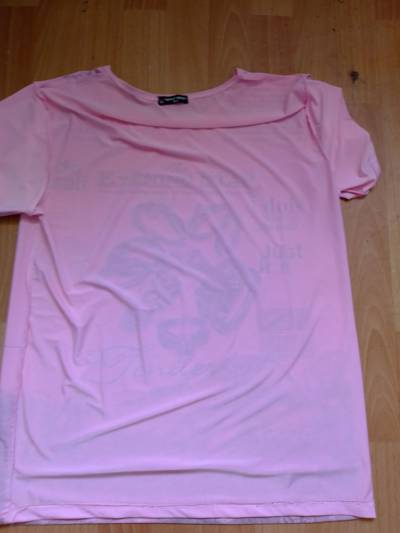
Waste category: clothes